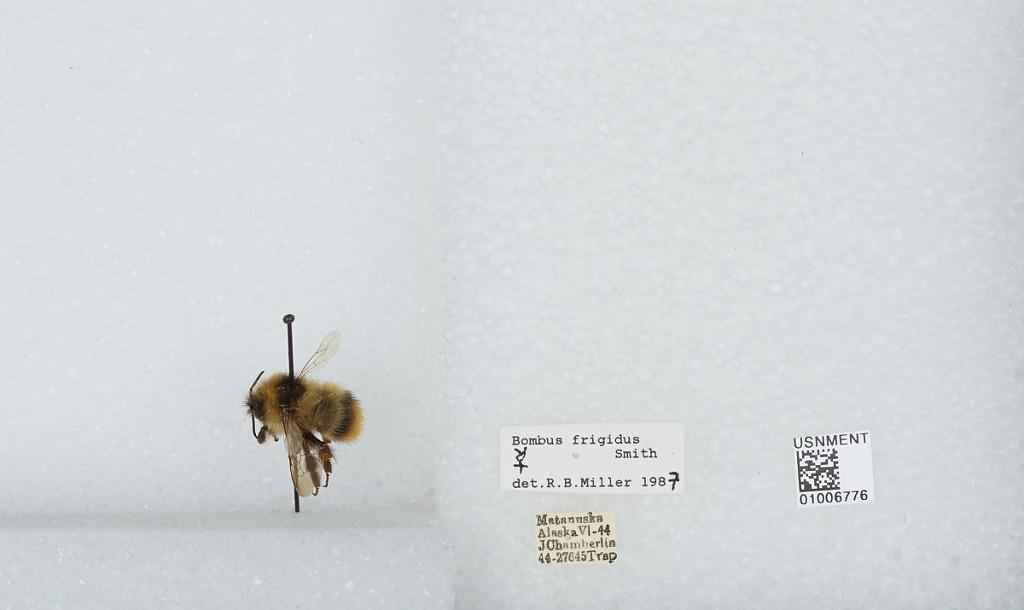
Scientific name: Bombus (Pyrobombus) frigidus Smith
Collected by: J. Chamberlin
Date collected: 1944-6-
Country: United States
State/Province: Alaska
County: Matanuska-Susitna
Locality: Matanuska
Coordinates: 61.38, -150.25
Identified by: Miller, R. B.